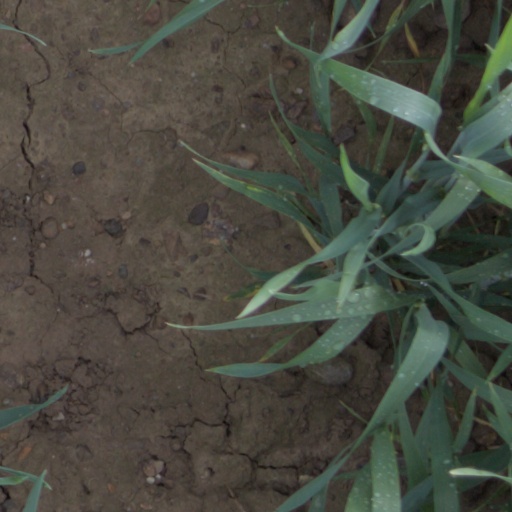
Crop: wheat